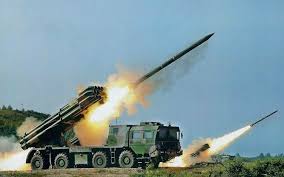
Label: Iskander